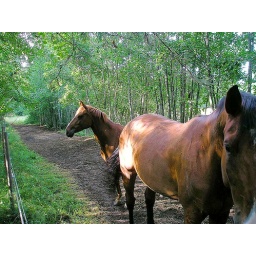
Near by our summer house is couple trot horse ranch. Nearest is about 500 meters distance throught forrest.